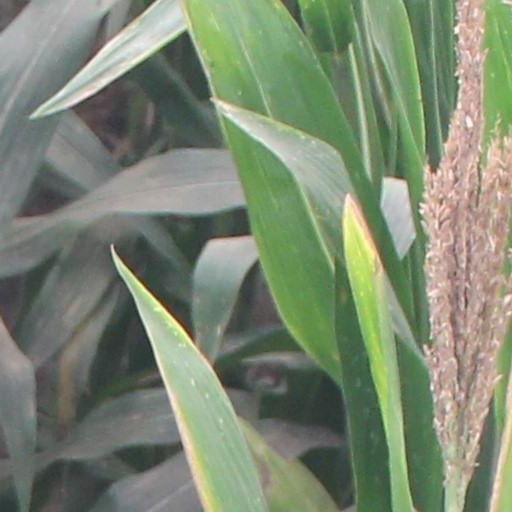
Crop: maize; corn